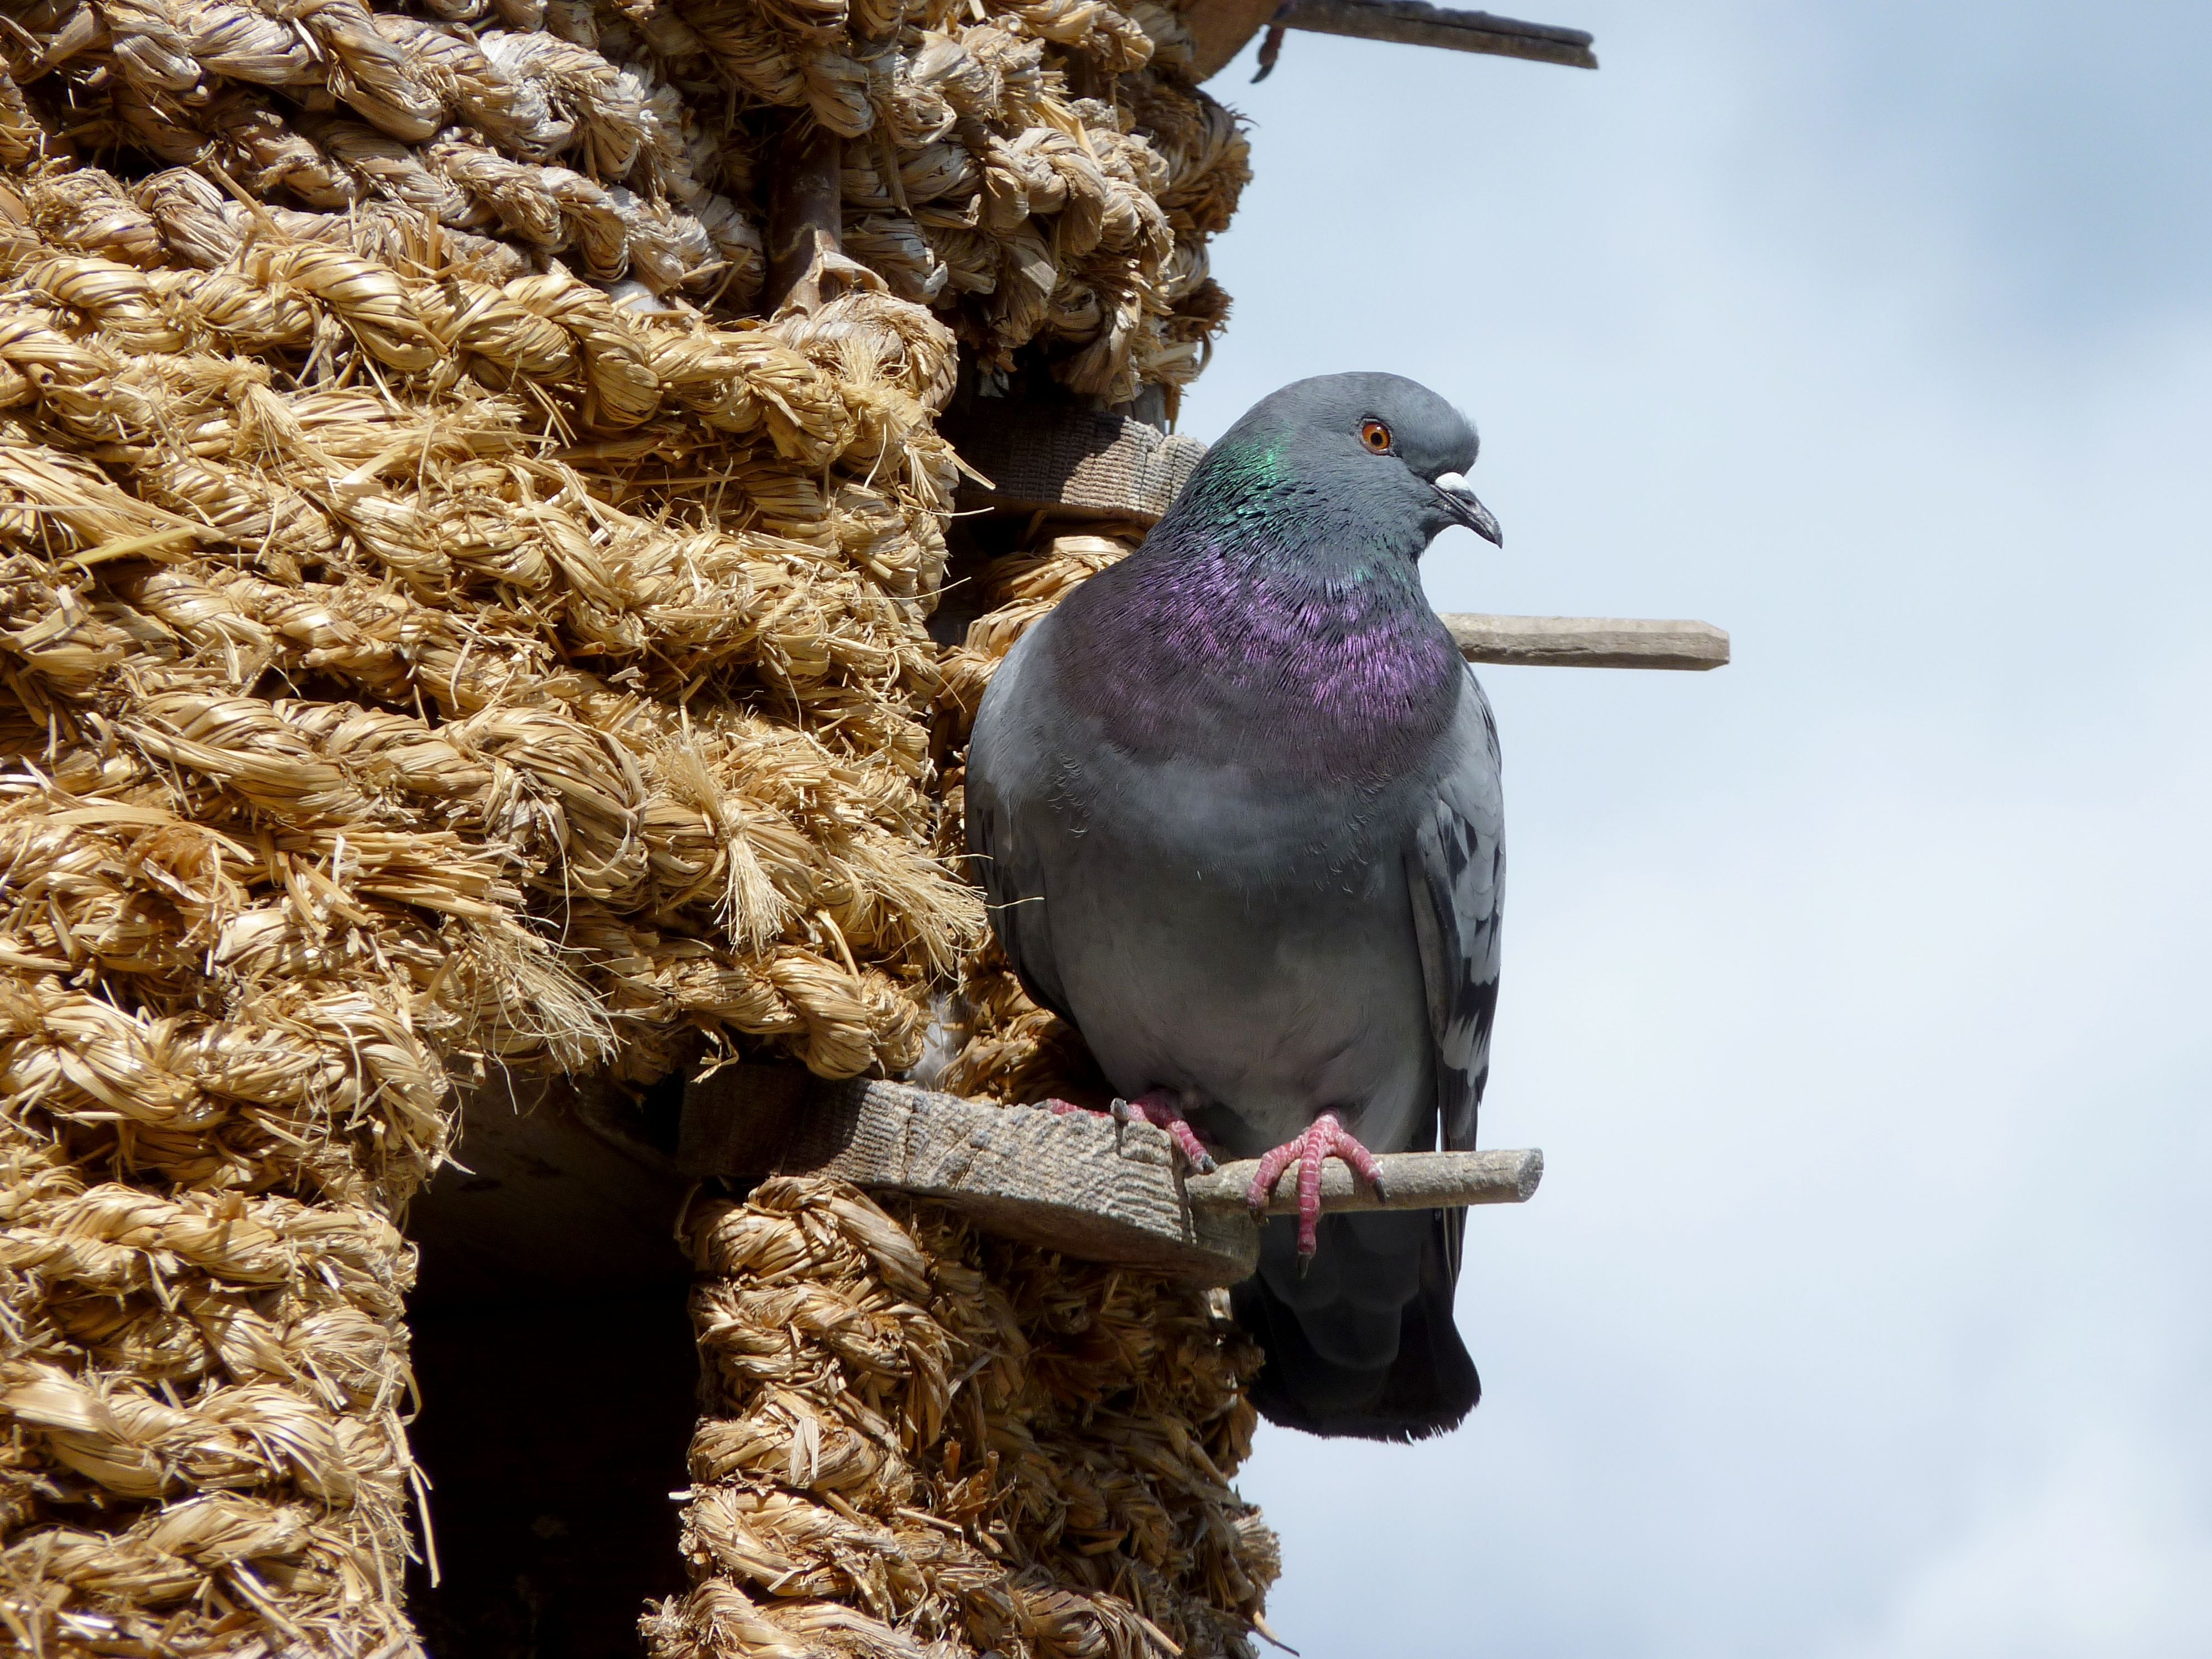
bird, sky, animal, wildlife, beak, feather, fauna, plumage, dove, vertebrate, nest, dovecote, perching bird